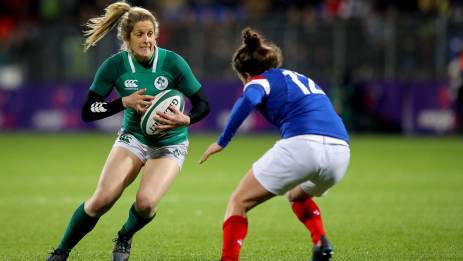
Gender: women